Azadi Avenue (Tehran)

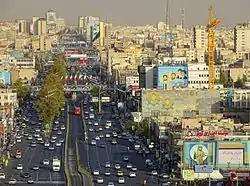
Azadi Avenue seen from the top of Azadi Tower, facing east.

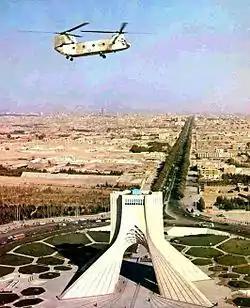
Azadi Avenue from above, 1970s

Azadi Avenue or Azadi Street ("Khiābān-e Azādi") is a 4.5 kilometers trunk route in Tehran, Iran, connecting Azadi Square to Enqelab Square.